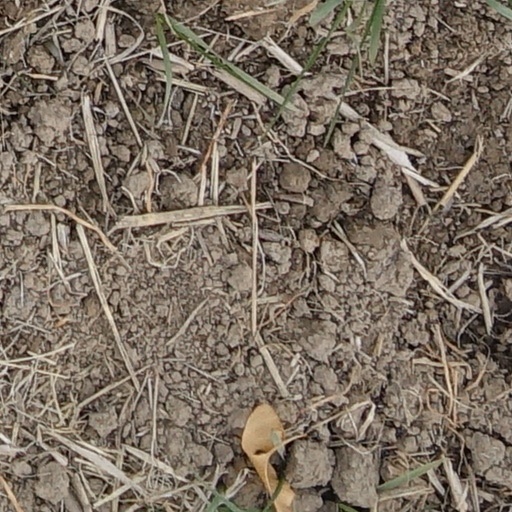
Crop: wheat